Villaverde Bajo-Cruce (Madrid Metro)

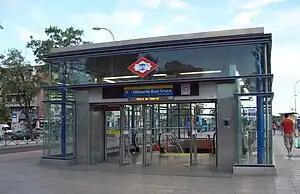

Villaverde Bajo-Cruce ("Lower Villaverde–Crossroads") is a station on Line 3 of the Madrid Metro. It is located in fare Zone A. Its name refers to the intersection of the Avenida de Andalucía and the Carretera de Villaverde a Vallecas.